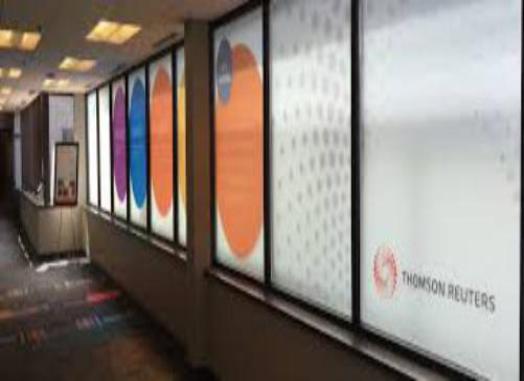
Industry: Others